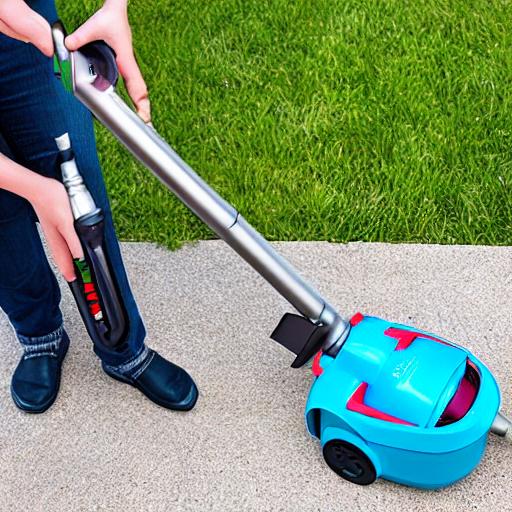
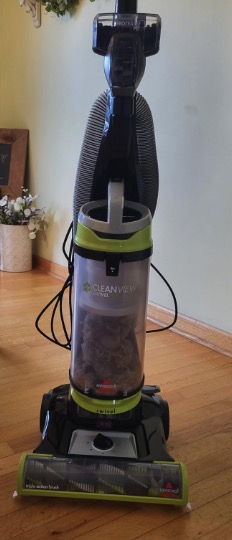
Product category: items_vacuum
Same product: no